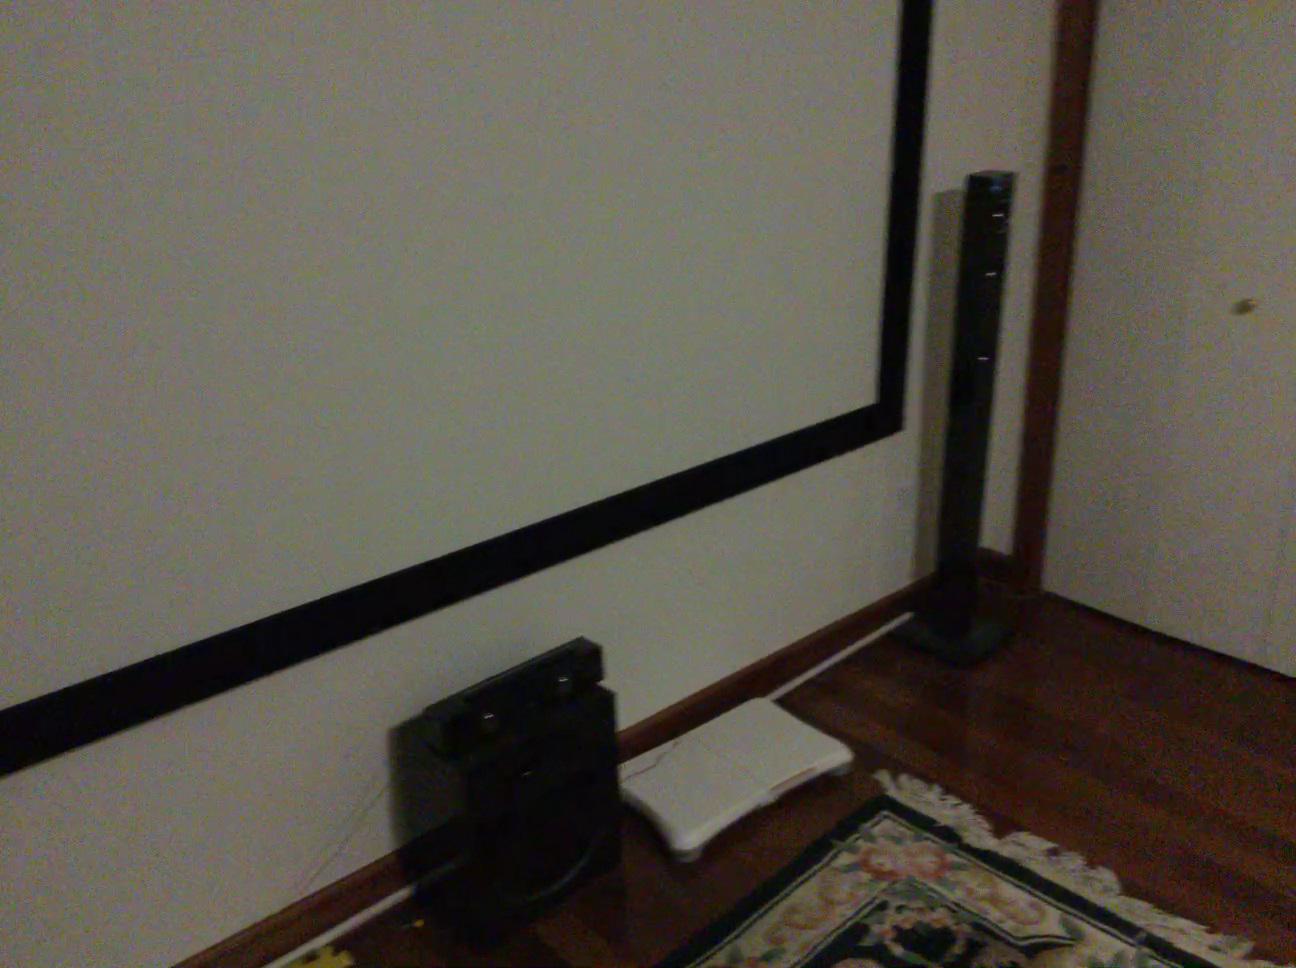
Question: Can the carpet fit left of the doorframe from the second object's perspective? Final answer should be yes or no.
Answer: No